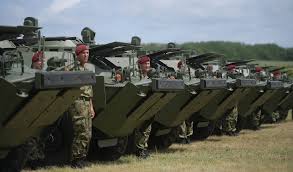
Label: BTR